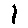
Label: 1